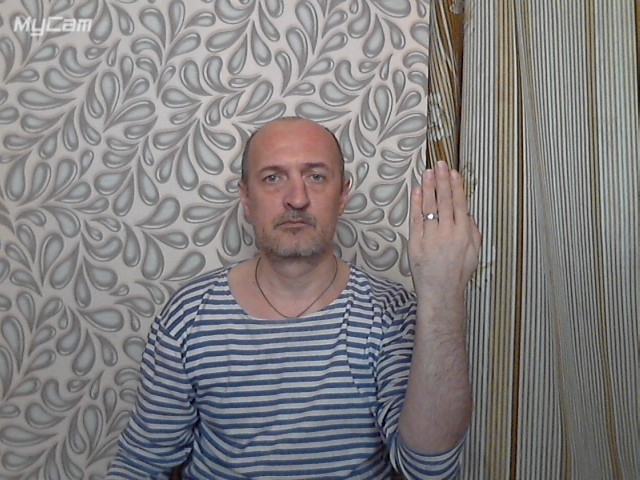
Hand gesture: stop_inverted